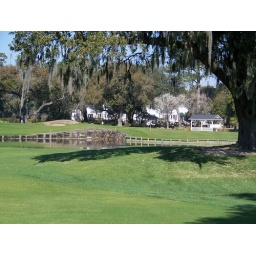
A look at the 18th green over water